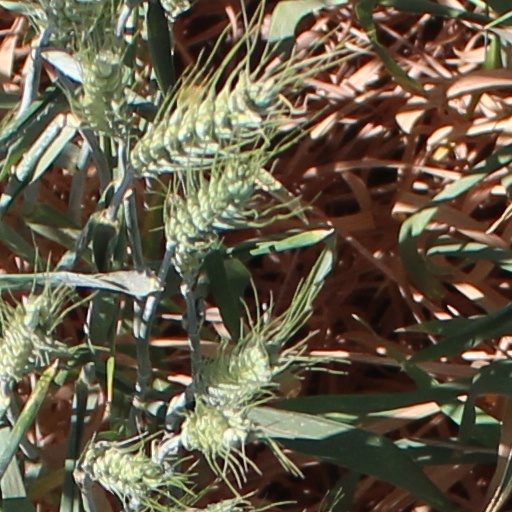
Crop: wheat